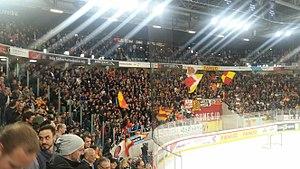
Tribune debout du HC Bienne
Les Ultras forment une catégorie particulière des supporteurs assistant aux compétitions sportives, dont le but est de soutenir de manière fanatique son équipe de prédilection. Ce type de supporters est différent de celui des groupes Hooligans ou des Barra brava.